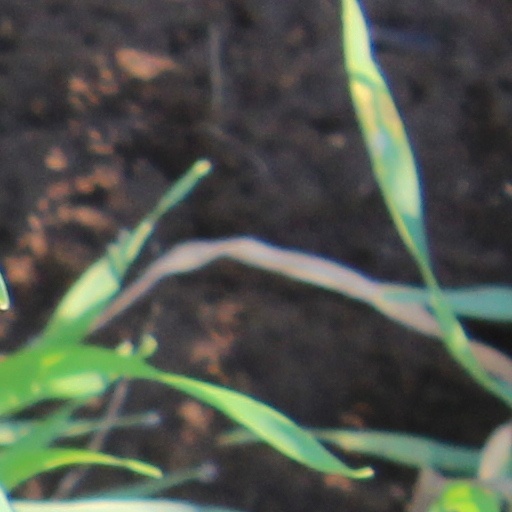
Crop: wheat